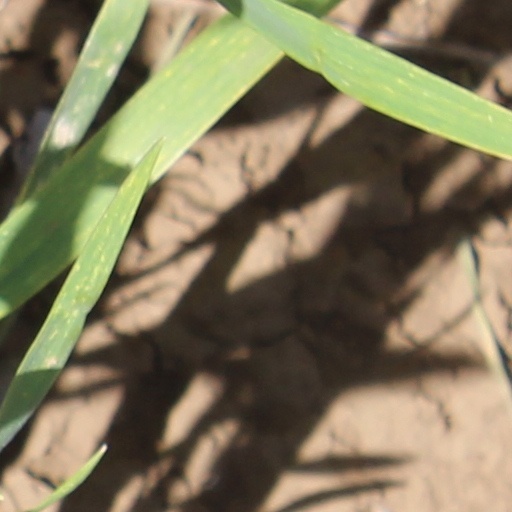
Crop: wheat